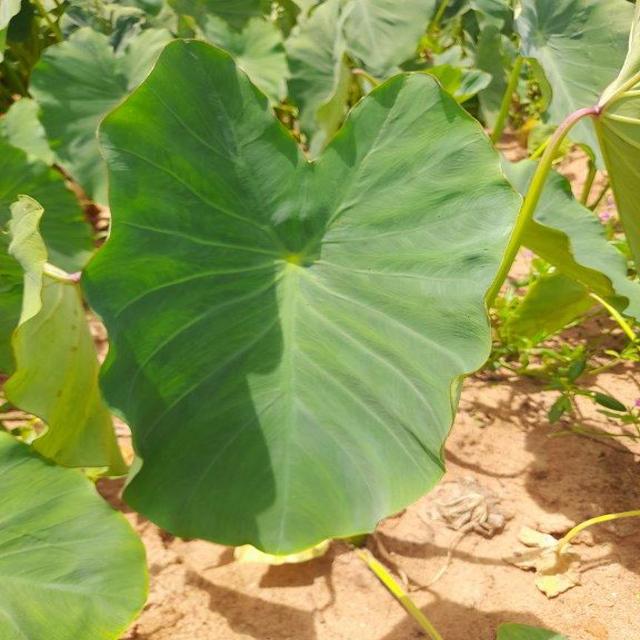
Label: Healthy